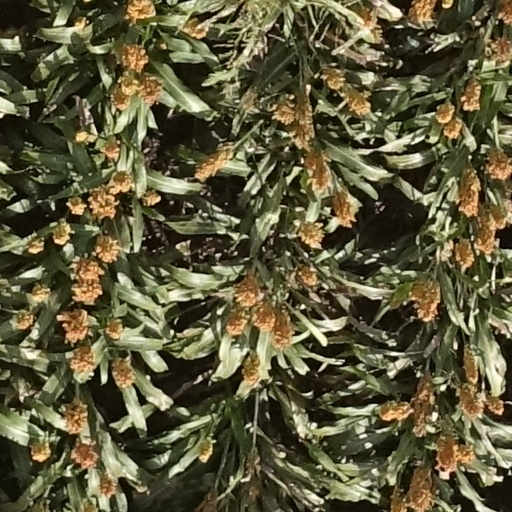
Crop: sorghum